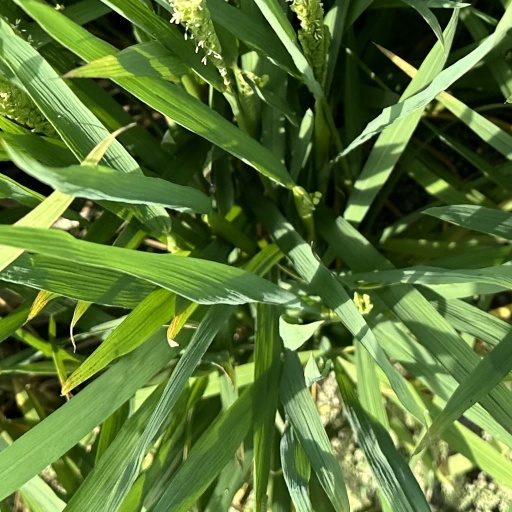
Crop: rice